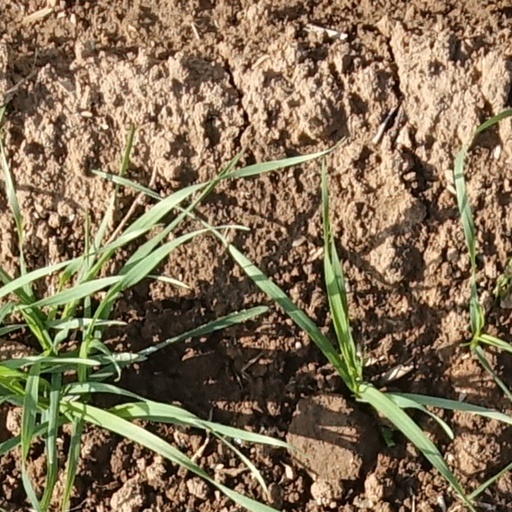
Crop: wheat